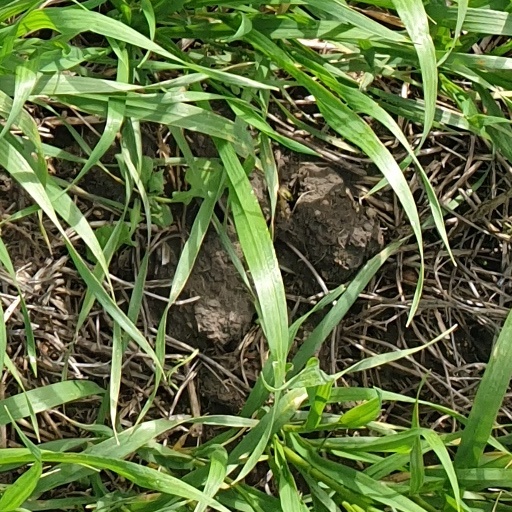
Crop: wheat